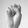
ASL letter: S